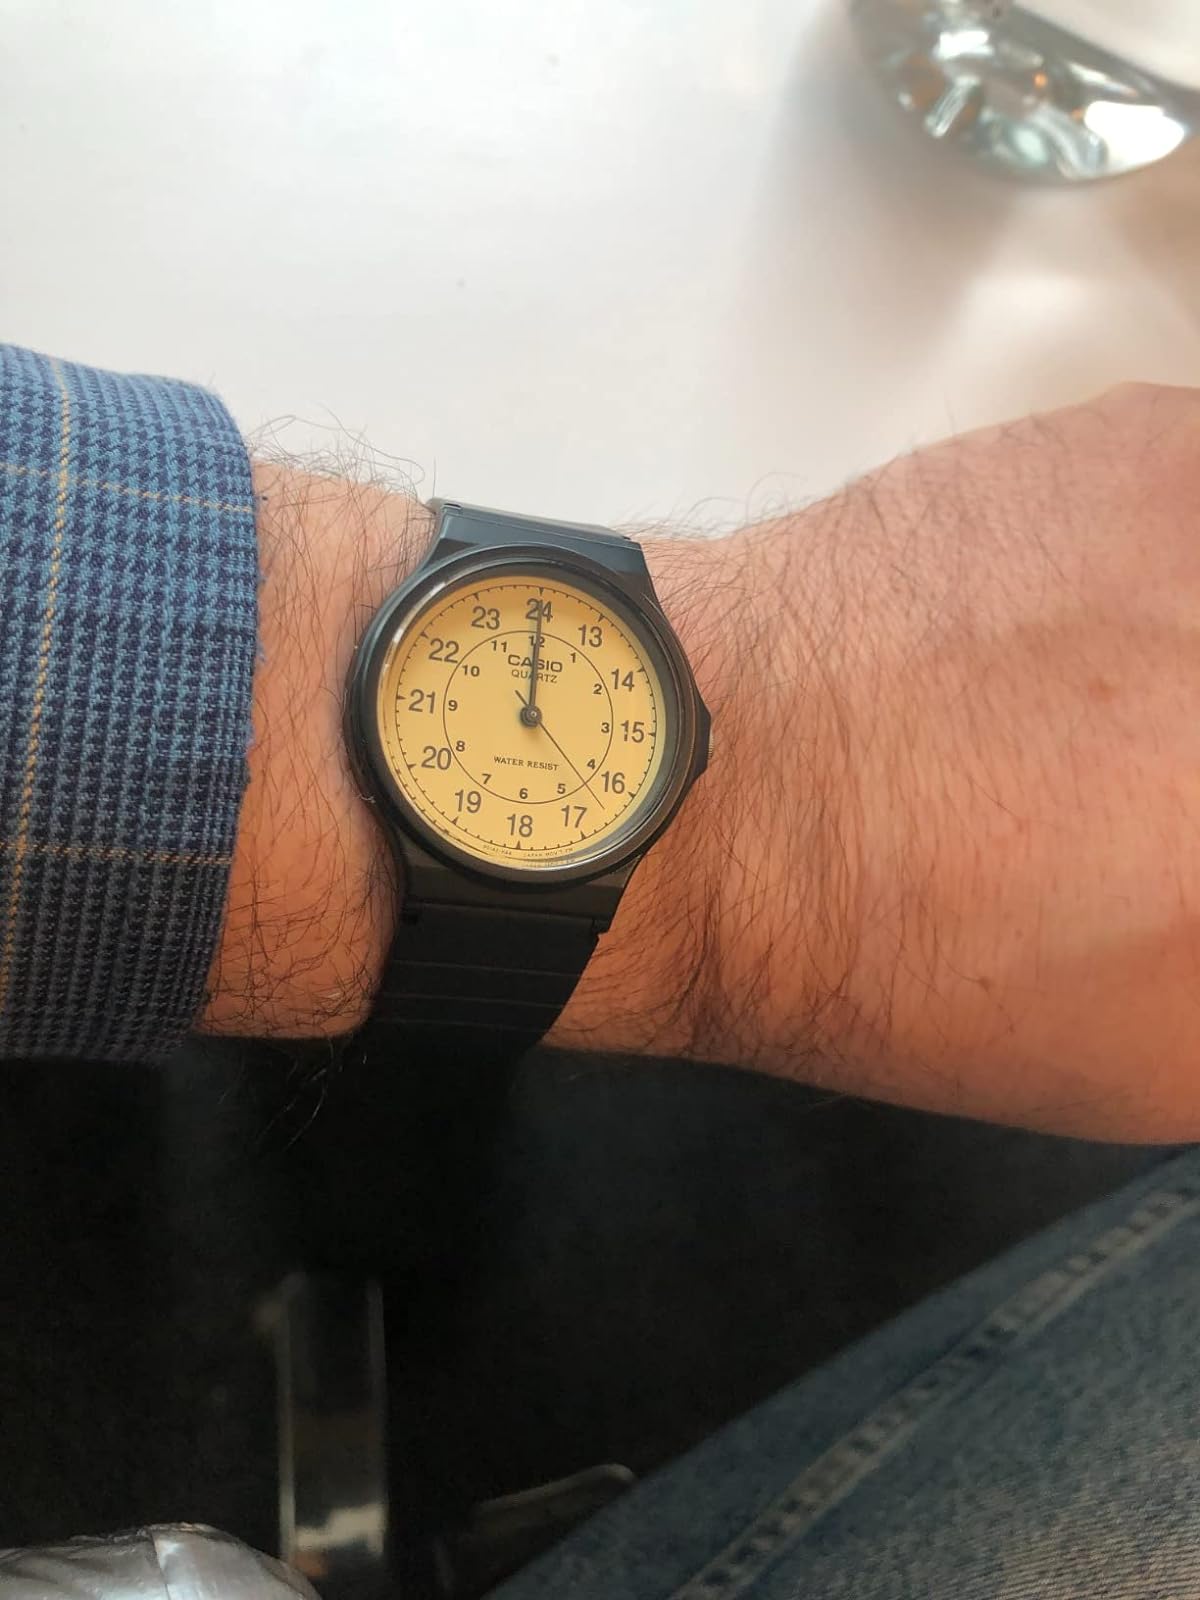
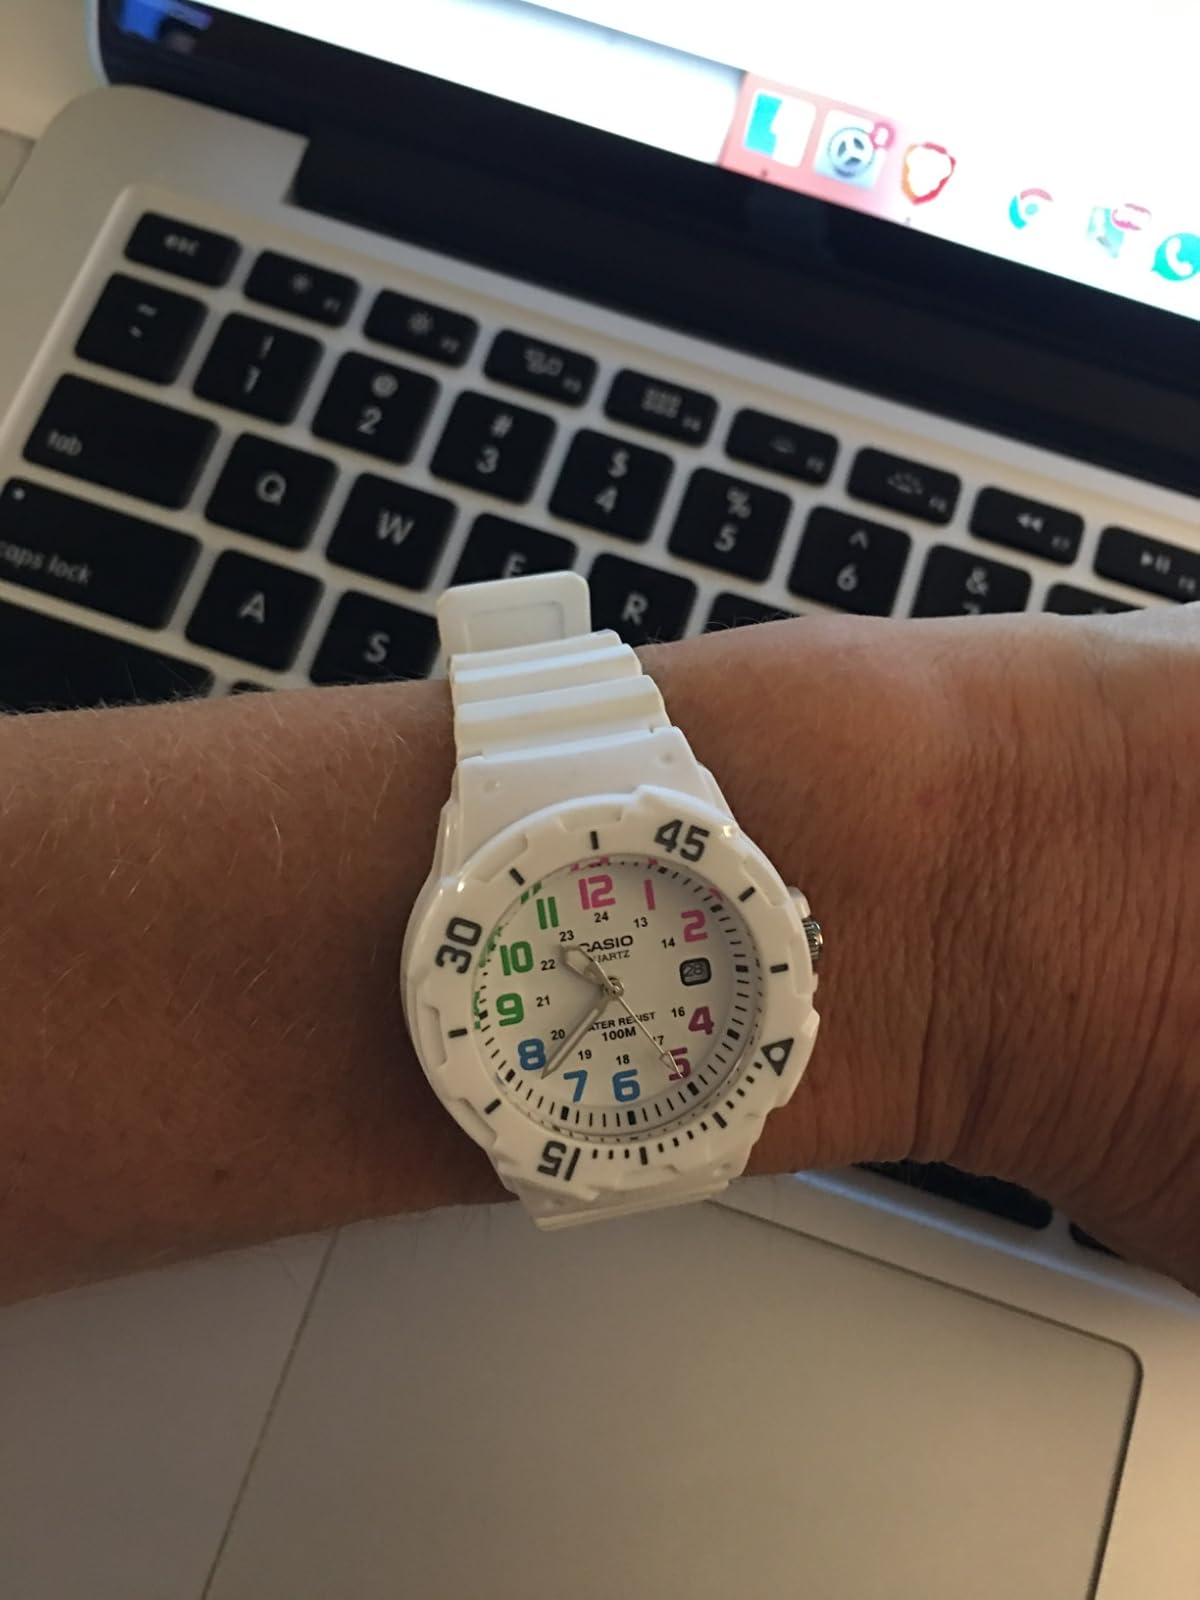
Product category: accessories_watch
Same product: no